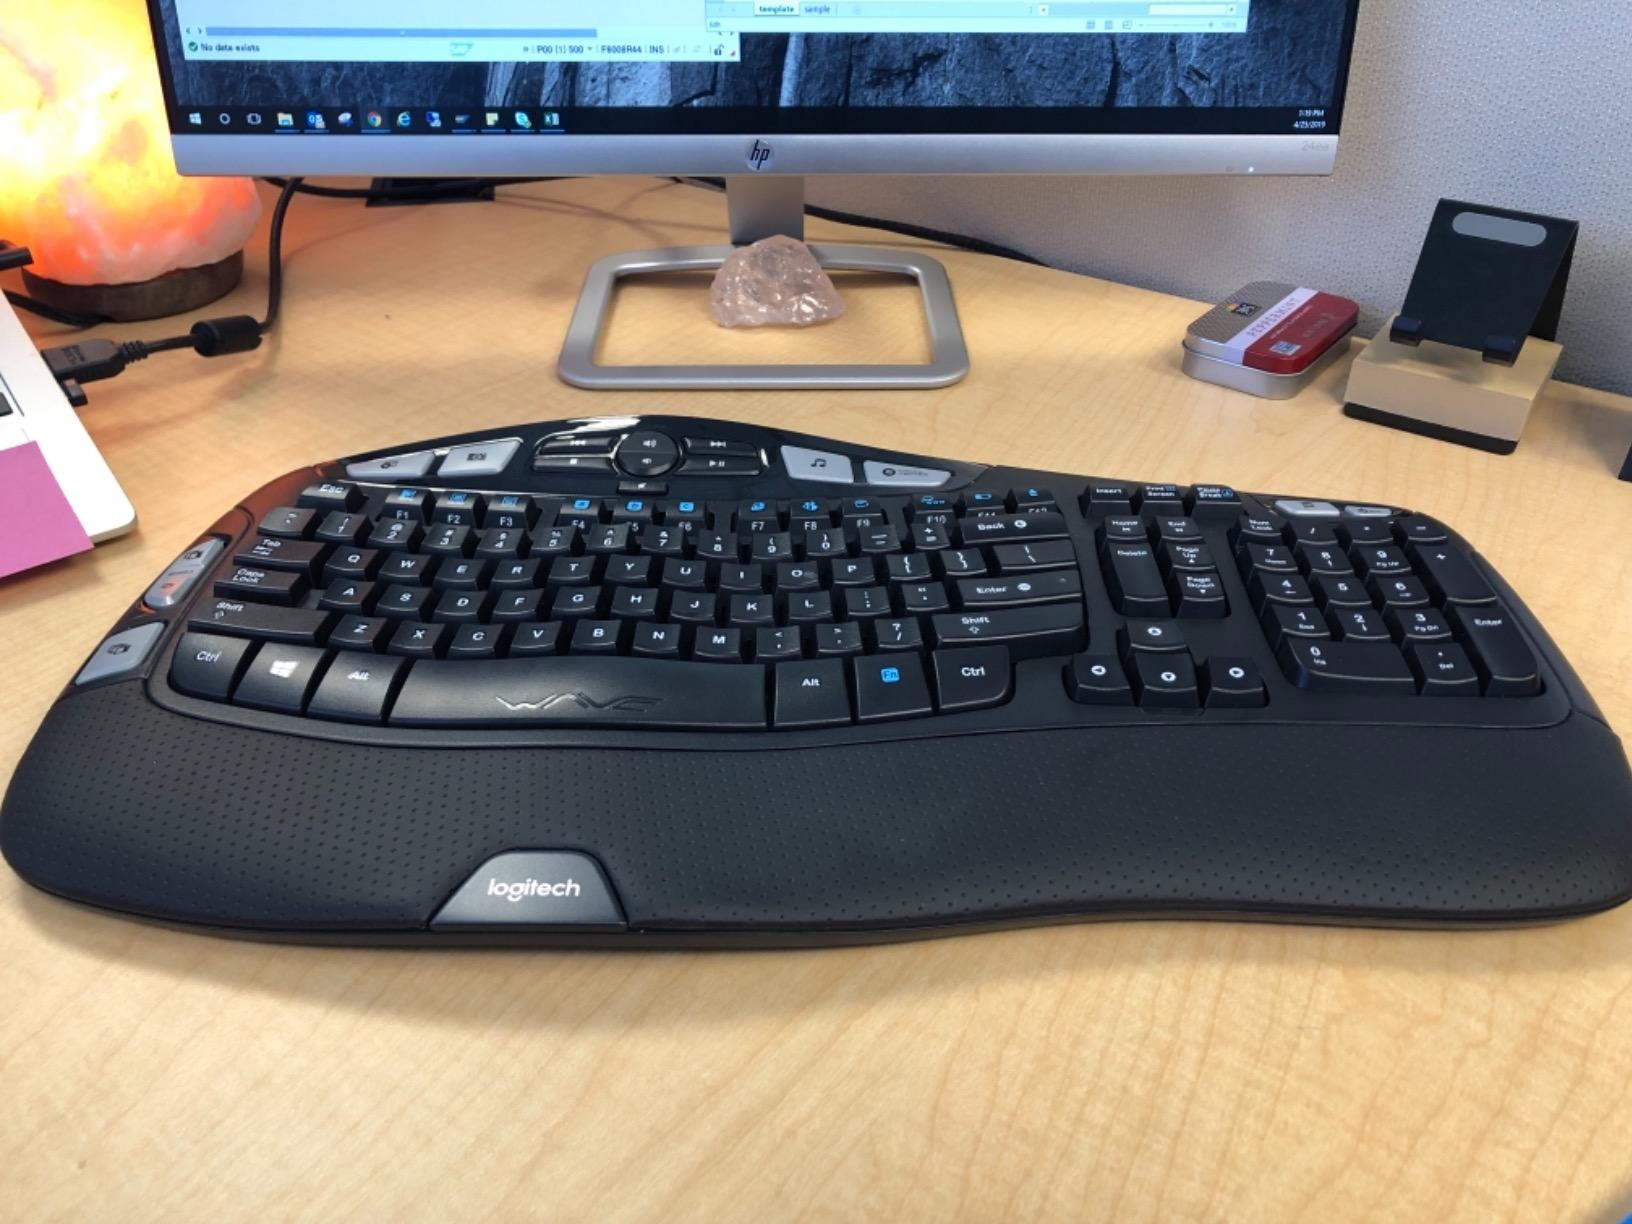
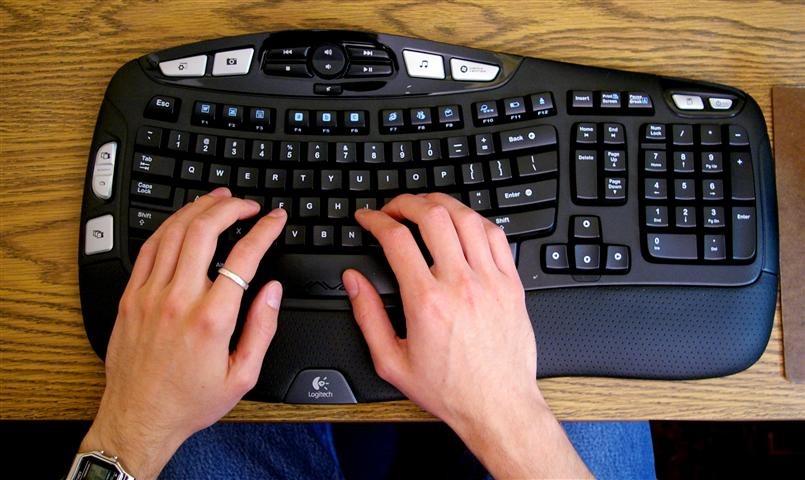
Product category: keyboard
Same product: yes